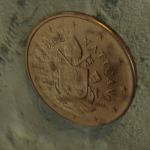
Coin value: 2cents
Country: va
Edition: 2017